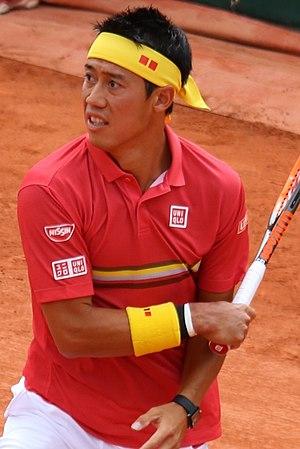
Kei Nishikori, né le 29 décembre 1989 à Matsue, est un joueur de tennis japonais. Professionnel depuis 2007, il est le premier joueur japonais de l'histoire à atteindre la finale d'un tournoi du Grand Chelem et la quatrième place au classement ATP. Il a remporté douze titres en simple sur le circuit ATP dont six tournois ATP 500. Il a également gagné une médaille de bronze olympique aux Jeux de Rio en 2016.